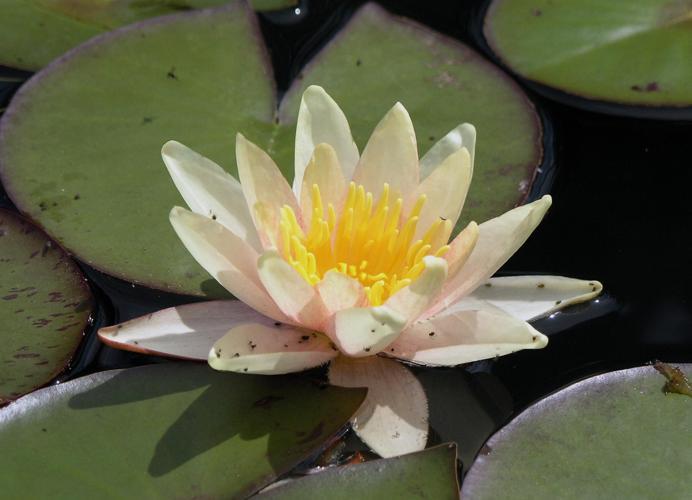
Label: water lily